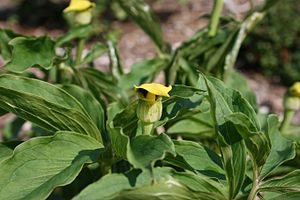
Snabelkalla
Afghansk Snabelkalla (Arisaema flavum)